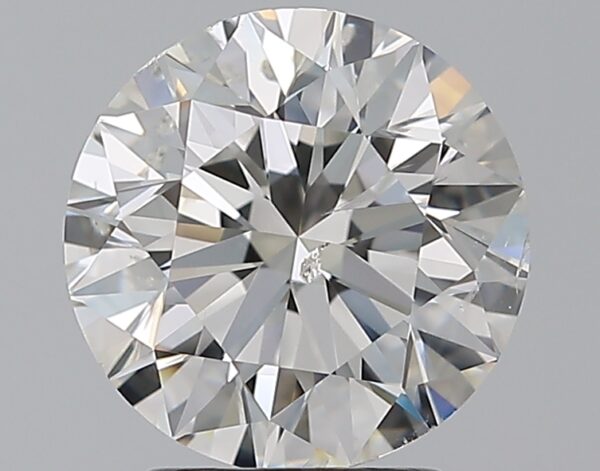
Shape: round
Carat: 2.38
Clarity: SI2
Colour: G
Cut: EX
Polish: EX
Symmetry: EX
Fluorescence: N
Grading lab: GIA
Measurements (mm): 8.39 x 8.45 x 5.36